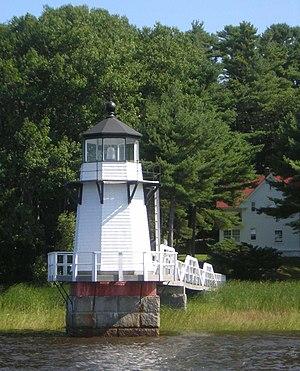
Le phare de Doubling Point est un phare actif situé à Doubling Point, sur la rivière Kennebec à Arrowsic dans le Comté de Sagadahoc.